Dust cap

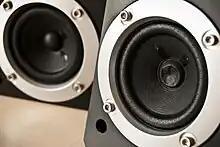
A dust cap which has been damaged (pushed in).

The dust cap (also known as dust dome, or dome) is a gently curved dome mounted either in concave or convex orientation over the central hole of most loudspeaker diaphragms. It protects the inner mechanics (such as the "pole pieces" and the voice coil) from small particles (which can cause "rubs") and other contamination. Dust caps can also contribute structural integrity to the voice coil assembly or the cone.